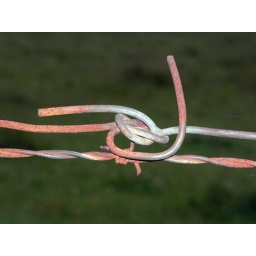
Resting after a bike ride, I decided to take a couple of shots of the fence in front of me.